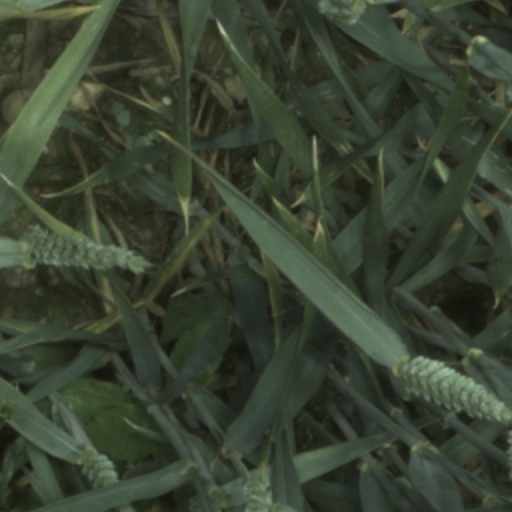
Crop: wheat